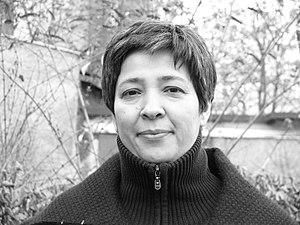
Seyran Ateş, née le 20 avril 1963 à Istanbul, est une avocate allemande, imame et féministe.